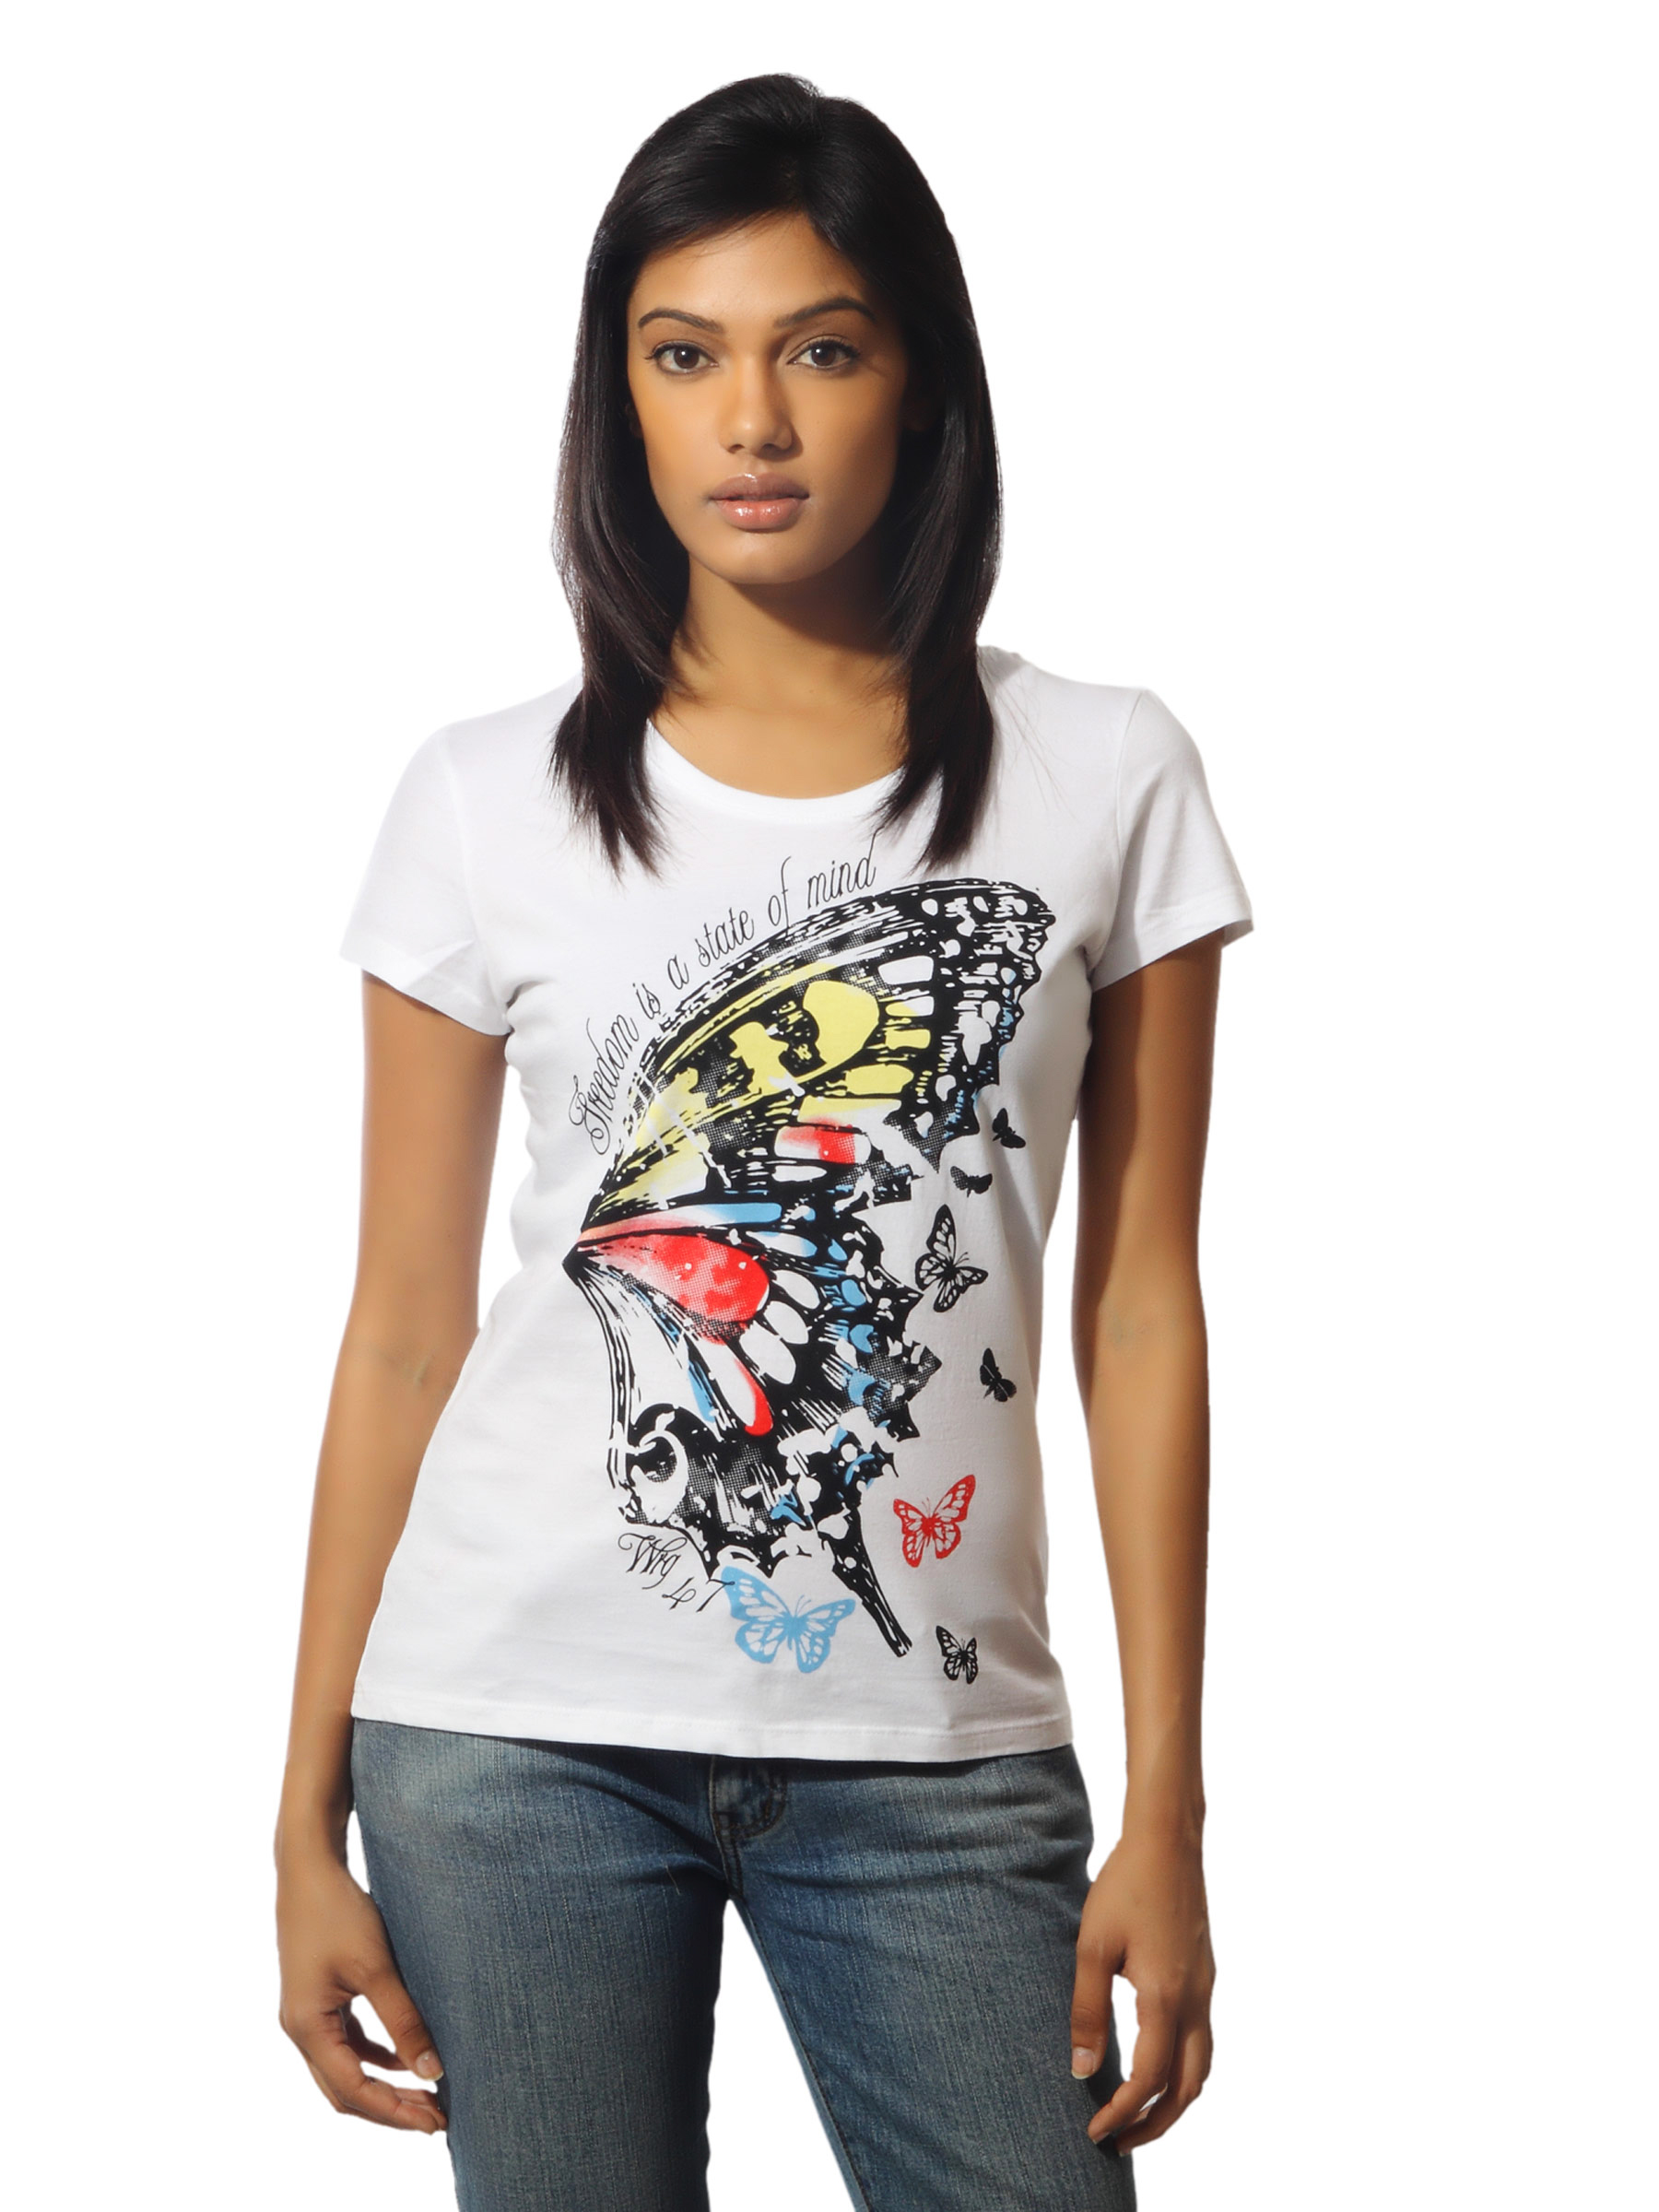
Wrangler Women Butterfly White T-shirt
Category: Apparel / Topwear / Tshirts
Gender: Women
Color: White
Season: Summer 2012
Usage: Casual